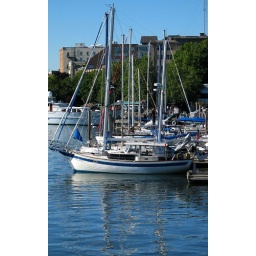
sail boats in Victoria harbor